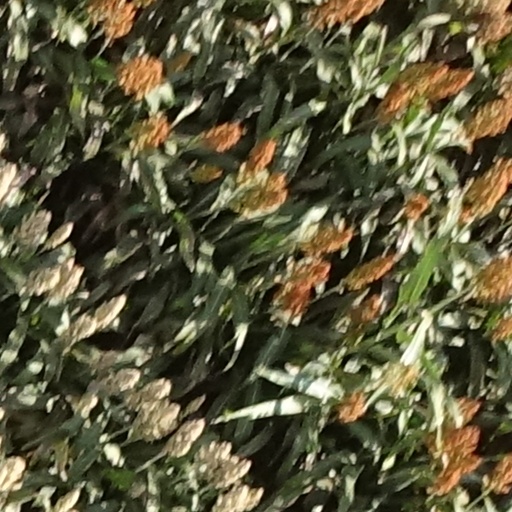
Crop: sorghum